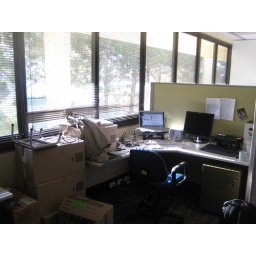
just moved up to joondalup campus from mount lawley. now in building 18 level 3.